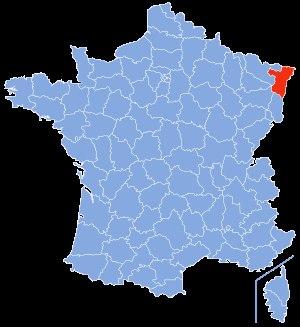
La liste des cavités naturelles les plus longues du Bas-Rhin recense sous la forme d'un tableau, les cavités souterraines naturelles connues, dont le développement est supérieur ou égal à dix mètres.